Post-punk

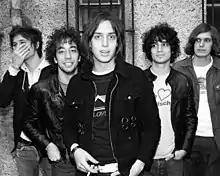
The Strokes debut album "Is This It" spearhead the New York post-punk revival scene in the early 2000s.

On 4 June 1976, the Sex Pistols' concert at Manchester's Lesser Free Trade Hall inspired future members of Joy Division, the Fall, Buzzcocks, and the Smiths to form their own bands. The performance inspired many in the audience to believe they could make music themselves—whether to simply participate or even outdo the Pistols—helping to democratize rock music and establish the DIY ethos that defined punk, where anyone could form a band regardless of technical skill. This event also helped spark the creation of independent labels like Factory and Creation Records, playing a key role in shaping Manchester's post-punk and indie music scenes.